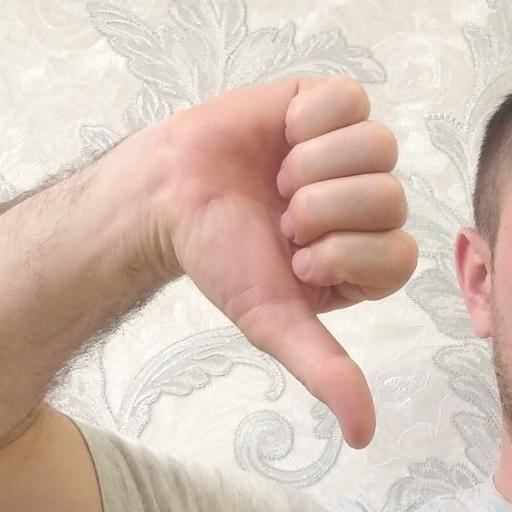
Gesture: dislike